Horses in Sudan

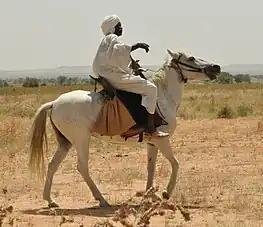
Sudanese horseman in Darfur, 2010

Sudan's equestrian history is deeply rooted, with evidence of horse use dating back to around 1000 BC. Contrary to common belief, horses were present in Sudan long before the arrival of nomadic Muslim tribes. They hold cultural significance, particularly among tribes in the Darfur region, where horse racing has been practiced since the 16th century. British colonial influence introduced horse racing, polo, and tent pegging in 1929, which persisted after Sudan gained independence in 1956. Efforts to improve horse breeding included importing Thoroughbreds from England in 1944, but this impacted local breeds that have adapted to the environment. Sudan faces equine diseases like African horse sickness and piroplasmosis.